Koumala, Queensland

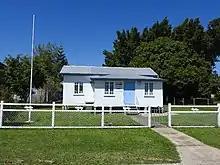
Country Women's Association building, Brown Street (October 2022).

Koumala State School is a government primary (Prep-6) school for boys and girls at Bull Street. In 2018, the school had an enrolment of 114 students with 8 teachers (6 full-time equivalent) and 8 non-teaching staff (5 full-time equivalent).